Fish kill

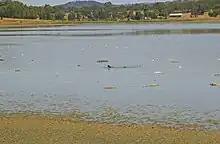
Dead and dying European carp in Lake Albert. Fish kills are often a sign of environmental stress.

The term fish kill, known also as fish die-off, refers to a localized mass die-off of fish populations which may also be associated with more generalized mortality of aquatic life. The most common cause is reduced oxygen in the water, which in turn may be due to factors such as drought, harmful algal bloom, overpopulation, or a sustained increase in water temperature. Infectious diseases and parasites can also lead to fish kill. Toxicity is a real but far less common cause of fish kill, and is often associated with man-made water pollution.